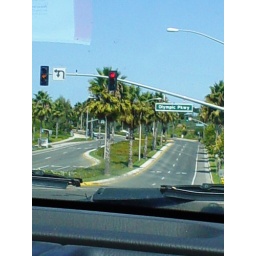
View from the car of a typical look of streets around Paige's house